Krzysztof Kieślowski

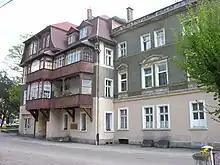
The house at 23 Główna Street in Sokołowsko where Kieślowski lived

Kieślowski married his lifelong love, Maria (Marysia) Cautillo, on 21 January 1967 during his final year in film school. They had a daughter, Marta ( 8 January 1972), and remained married until his death.